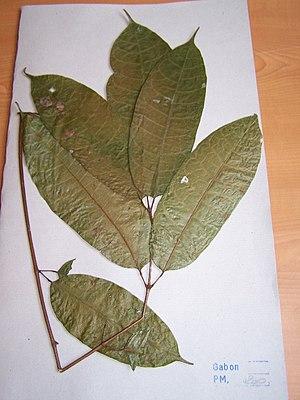
Le genre Aucoumea, parfois appelé Okoumé ou Anguma, est composé d’une seule espèce d'arbres de la famille des Burséracées originaires d'Afrique équatoriale.